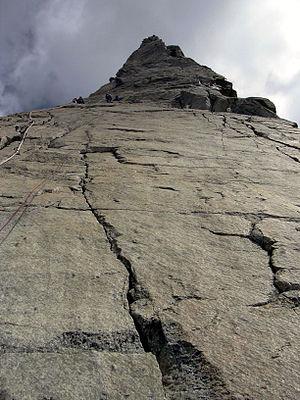
La dent du Géant ou aiguille du Géant est un sommet du massif du Mont-Blanc, culminant à 4 013 m, sur l'arête frontière entre la France et l'Italie, à cheval sur la Haute-Savoie et le Val d'Aoste, entre le mont Blanc et les Grandes Jorasses.